Martha Ann Honeywell

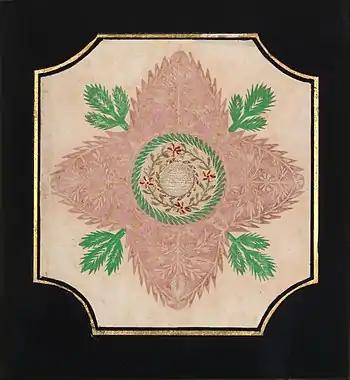
Paper cutout featuring the Lord's Prayer, c. 1830, in the collection of the Metropolitan Museum of Art

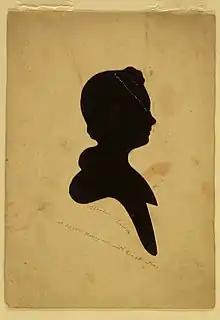
Silhouette of Theodore Laveille, c. 1830, in the collection of the Missouri History Museum

Martha Ann (sometimes Anne) Honeywell (1786–1856) was an American disabled artist who produced silhouettes and embroidery using only her mouth and her toes, often in public performances.